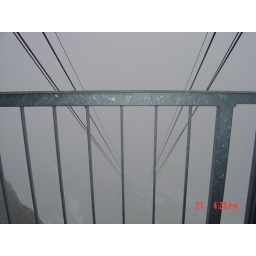
Switzerland- a huge cable tram car takes you up to the top of this huge mountain in the Alps